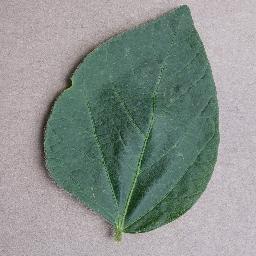
Label: Soybean___healthy